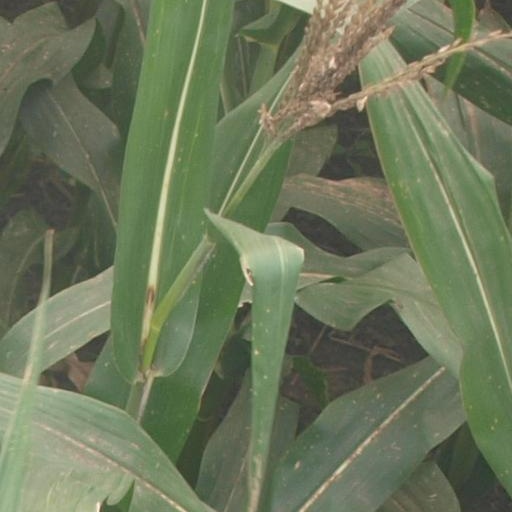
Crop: maize; corn